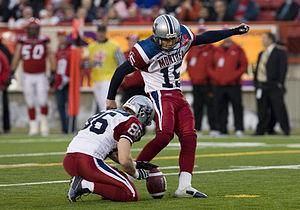
Le field goal est un terme utilisé dans le football américain et le football canadien pour désigner une manière d'inscrire des points.